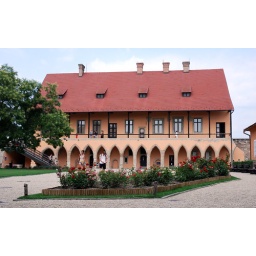
One of the buildings within the castle walls. Now used as a museum.